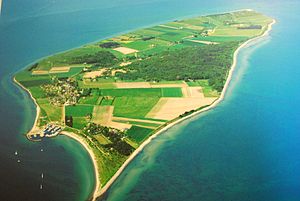
Tunø
Luftfoto af Tunø (nord er mod højre)
Tunø er en 3,52 km² stor bilfri dansk ø mellem Samsø og Jylland i Kattegat og Bælthavet, ud for Hov og Saksild og ligger cirka 8 km fra Jylland og har 118 indbyggere. Øen udgør Tunø Sogn og var tidligere en selvstændig kommune, men blev 1970 en del af Odder Kommune.